Crutcher and Sally Brown Nature Preserves

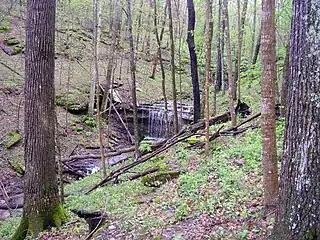
Waterfall in Sally Brown section

Crutcher Nature Preserve and Sally Brown Nature Preserve are two adjacent tracts located in Garrard and Jessamine county Kentucky that also serve to protect a large section of the Kentucky River Palisades. They are owned by The Nature Conservancy, a US charitable environmental organization working to preserve the plants, animals, and natural communities that represent the diversity of life on Earth.